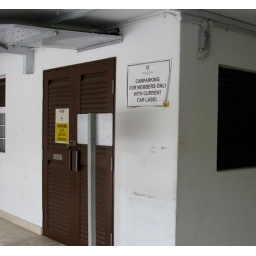
Sports complex - our face to the public, wall damaged by lazy security guards, sign coming off the wall.